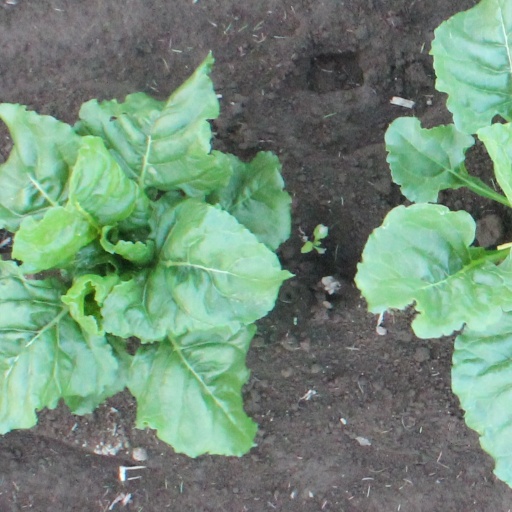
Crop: sugar beet